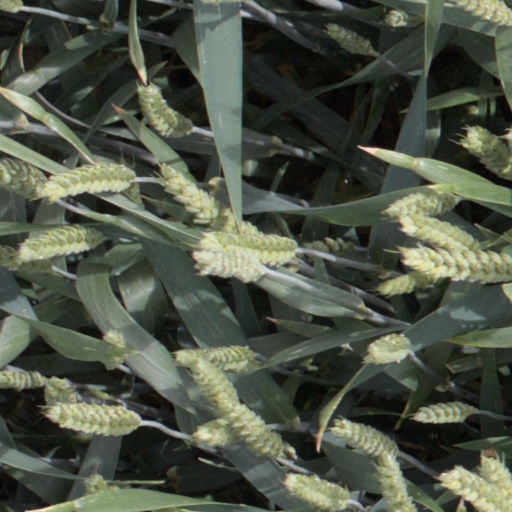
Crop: wheat